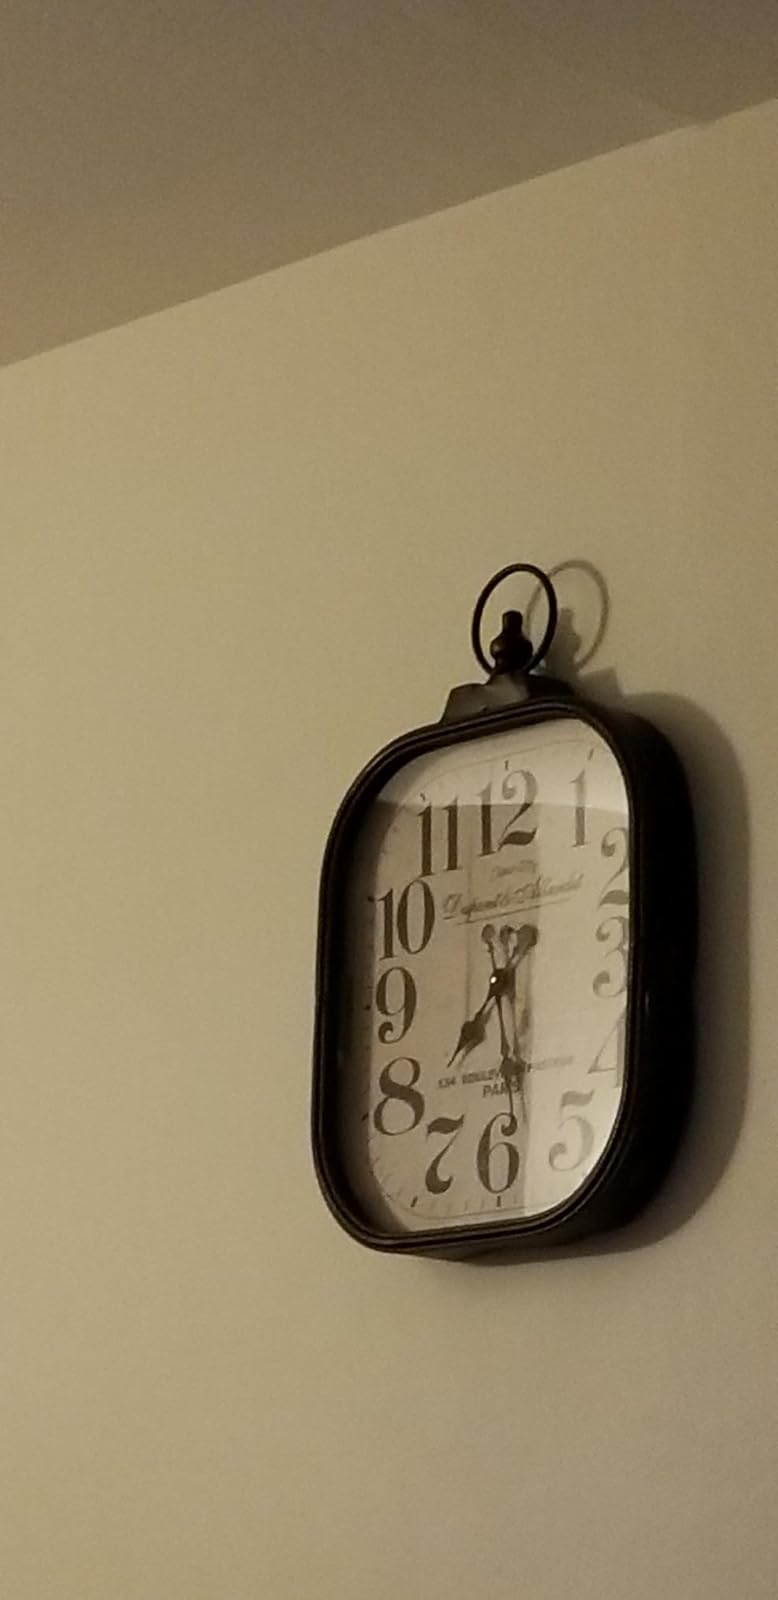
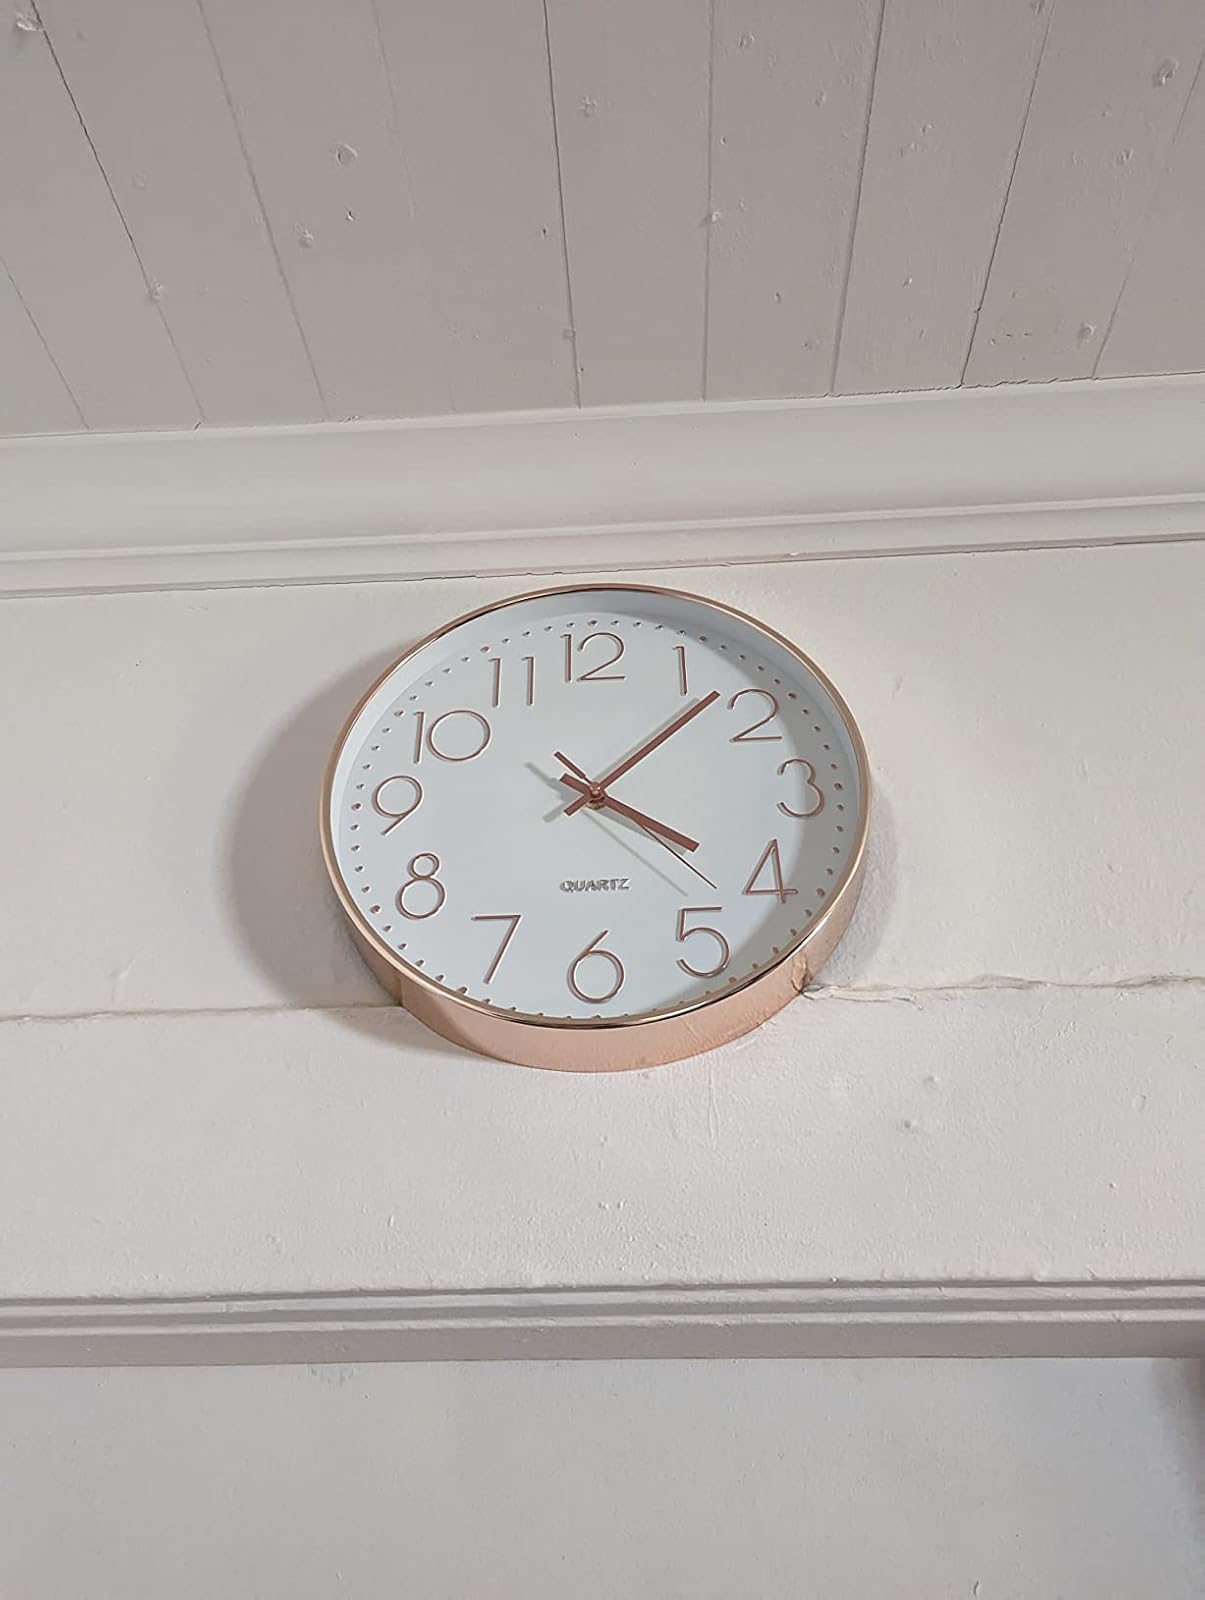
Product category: clock
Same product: no